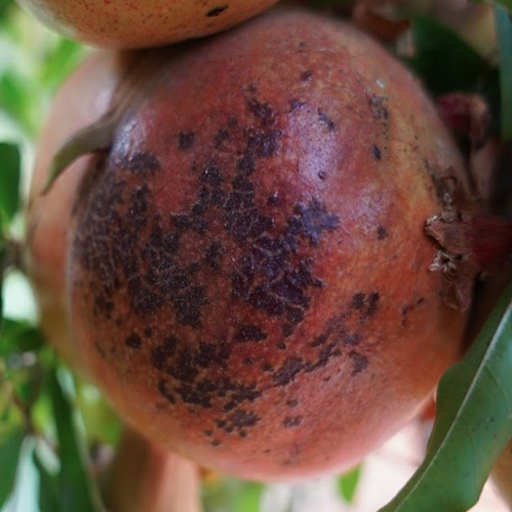
Label: Sunburn